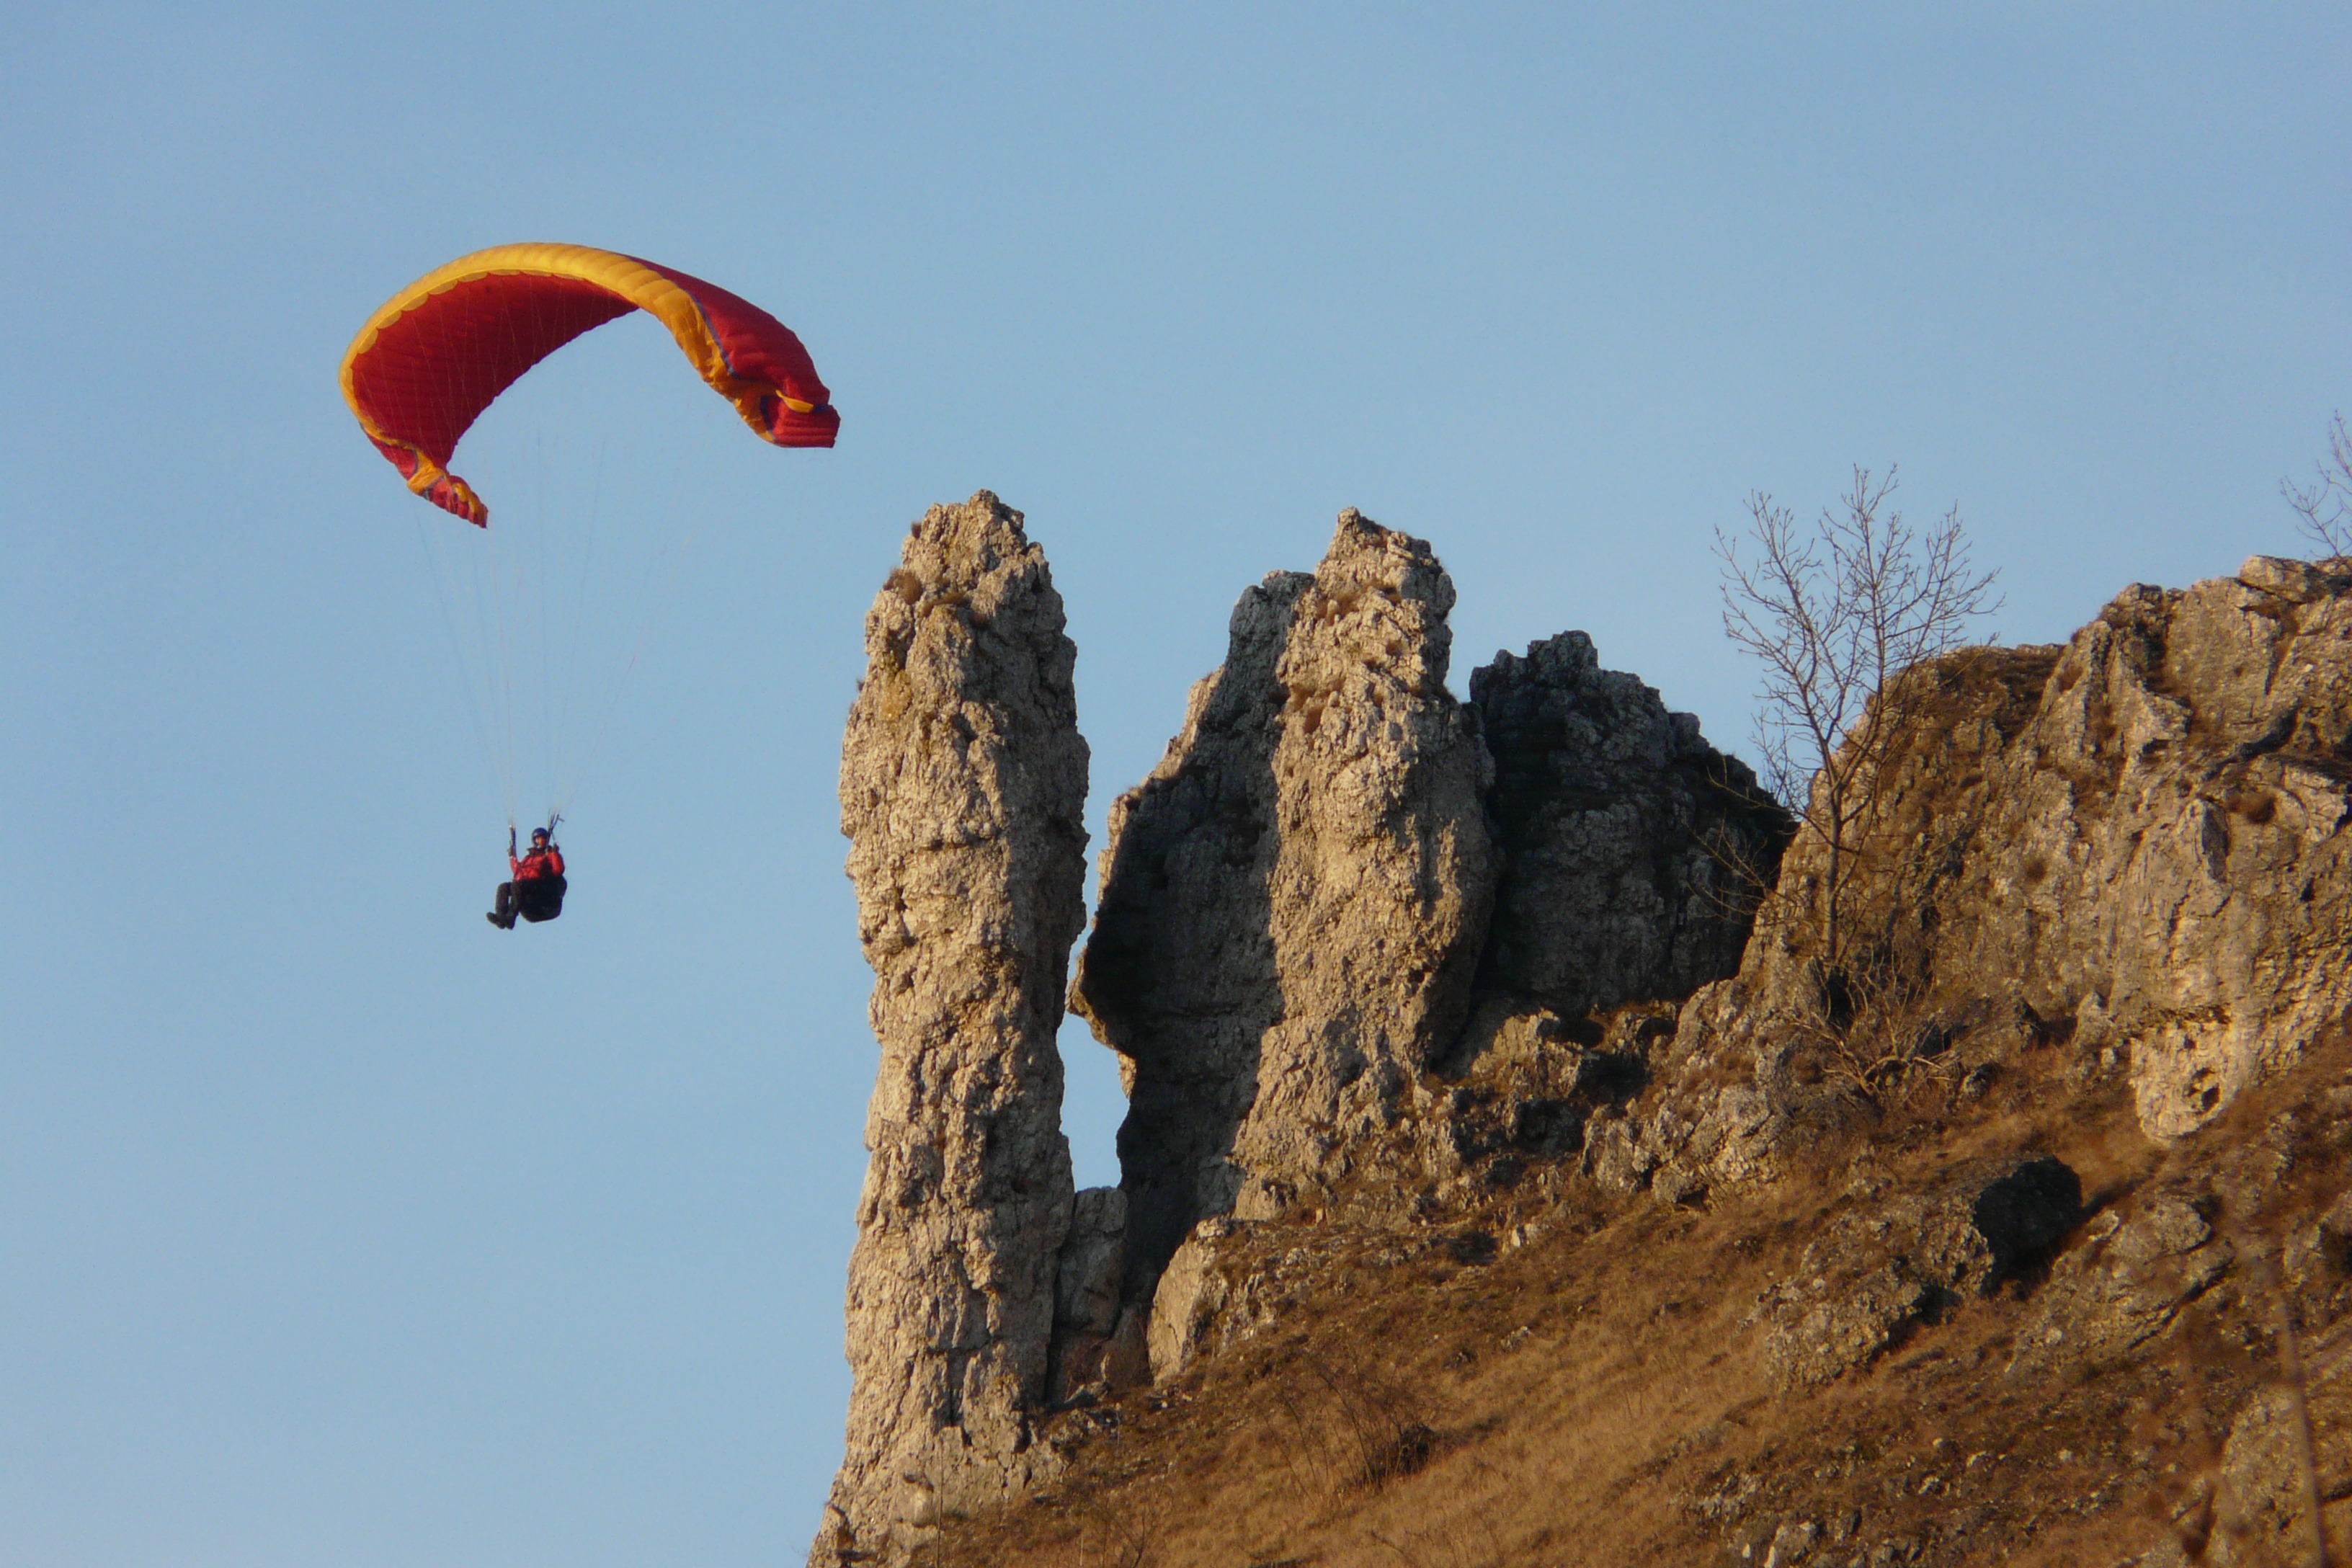
adventure, glide, float, extreme sport, paragliding, sports, walberla, parachuting, air sports, franconian switzerland